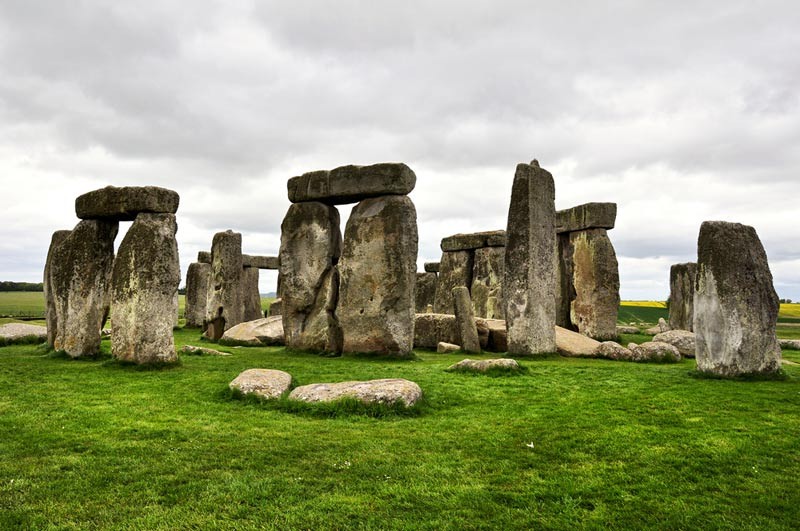
Landmark: Stonehenge